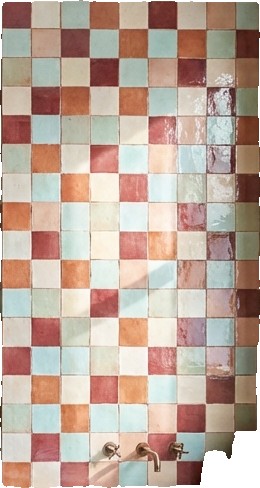
Surface category: wall